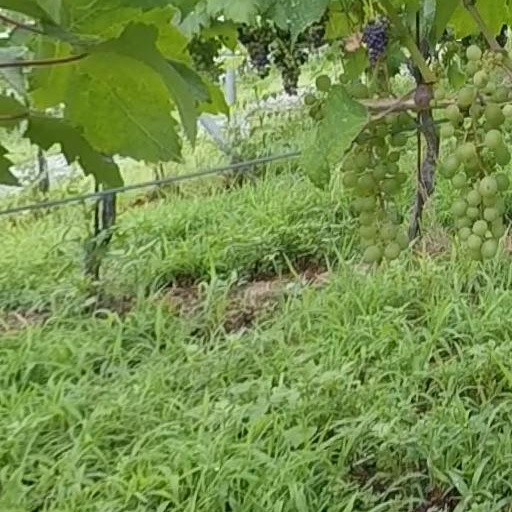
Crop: grape